West Presbyterian Church

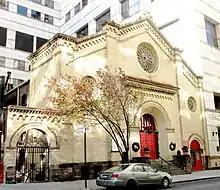

In 1856, Rev. Thomas S. Hastings became pastor. The congregation grew steadily until in 1860 it had need of larger quarters, and Hastings moved his congregation to West 42nd Street, where there was much room and land was relatively cheap.